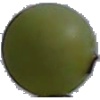
Label: Grape White 4